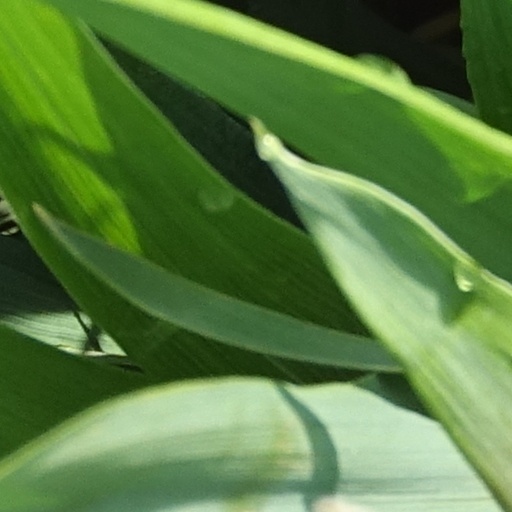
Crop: wheat